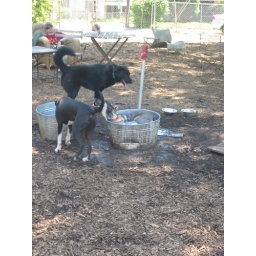
it was hot and this dog took it upon himself to jump on in the water pail